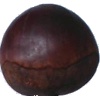
Label: Chestnut 1